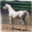
Label: horse